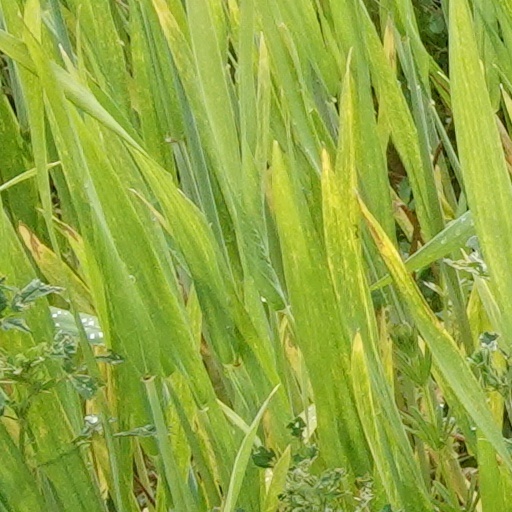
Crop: wheat